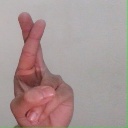
अक्षर: र